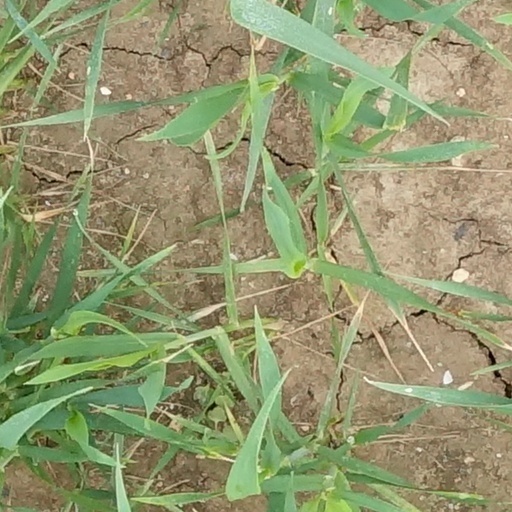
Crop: wheat